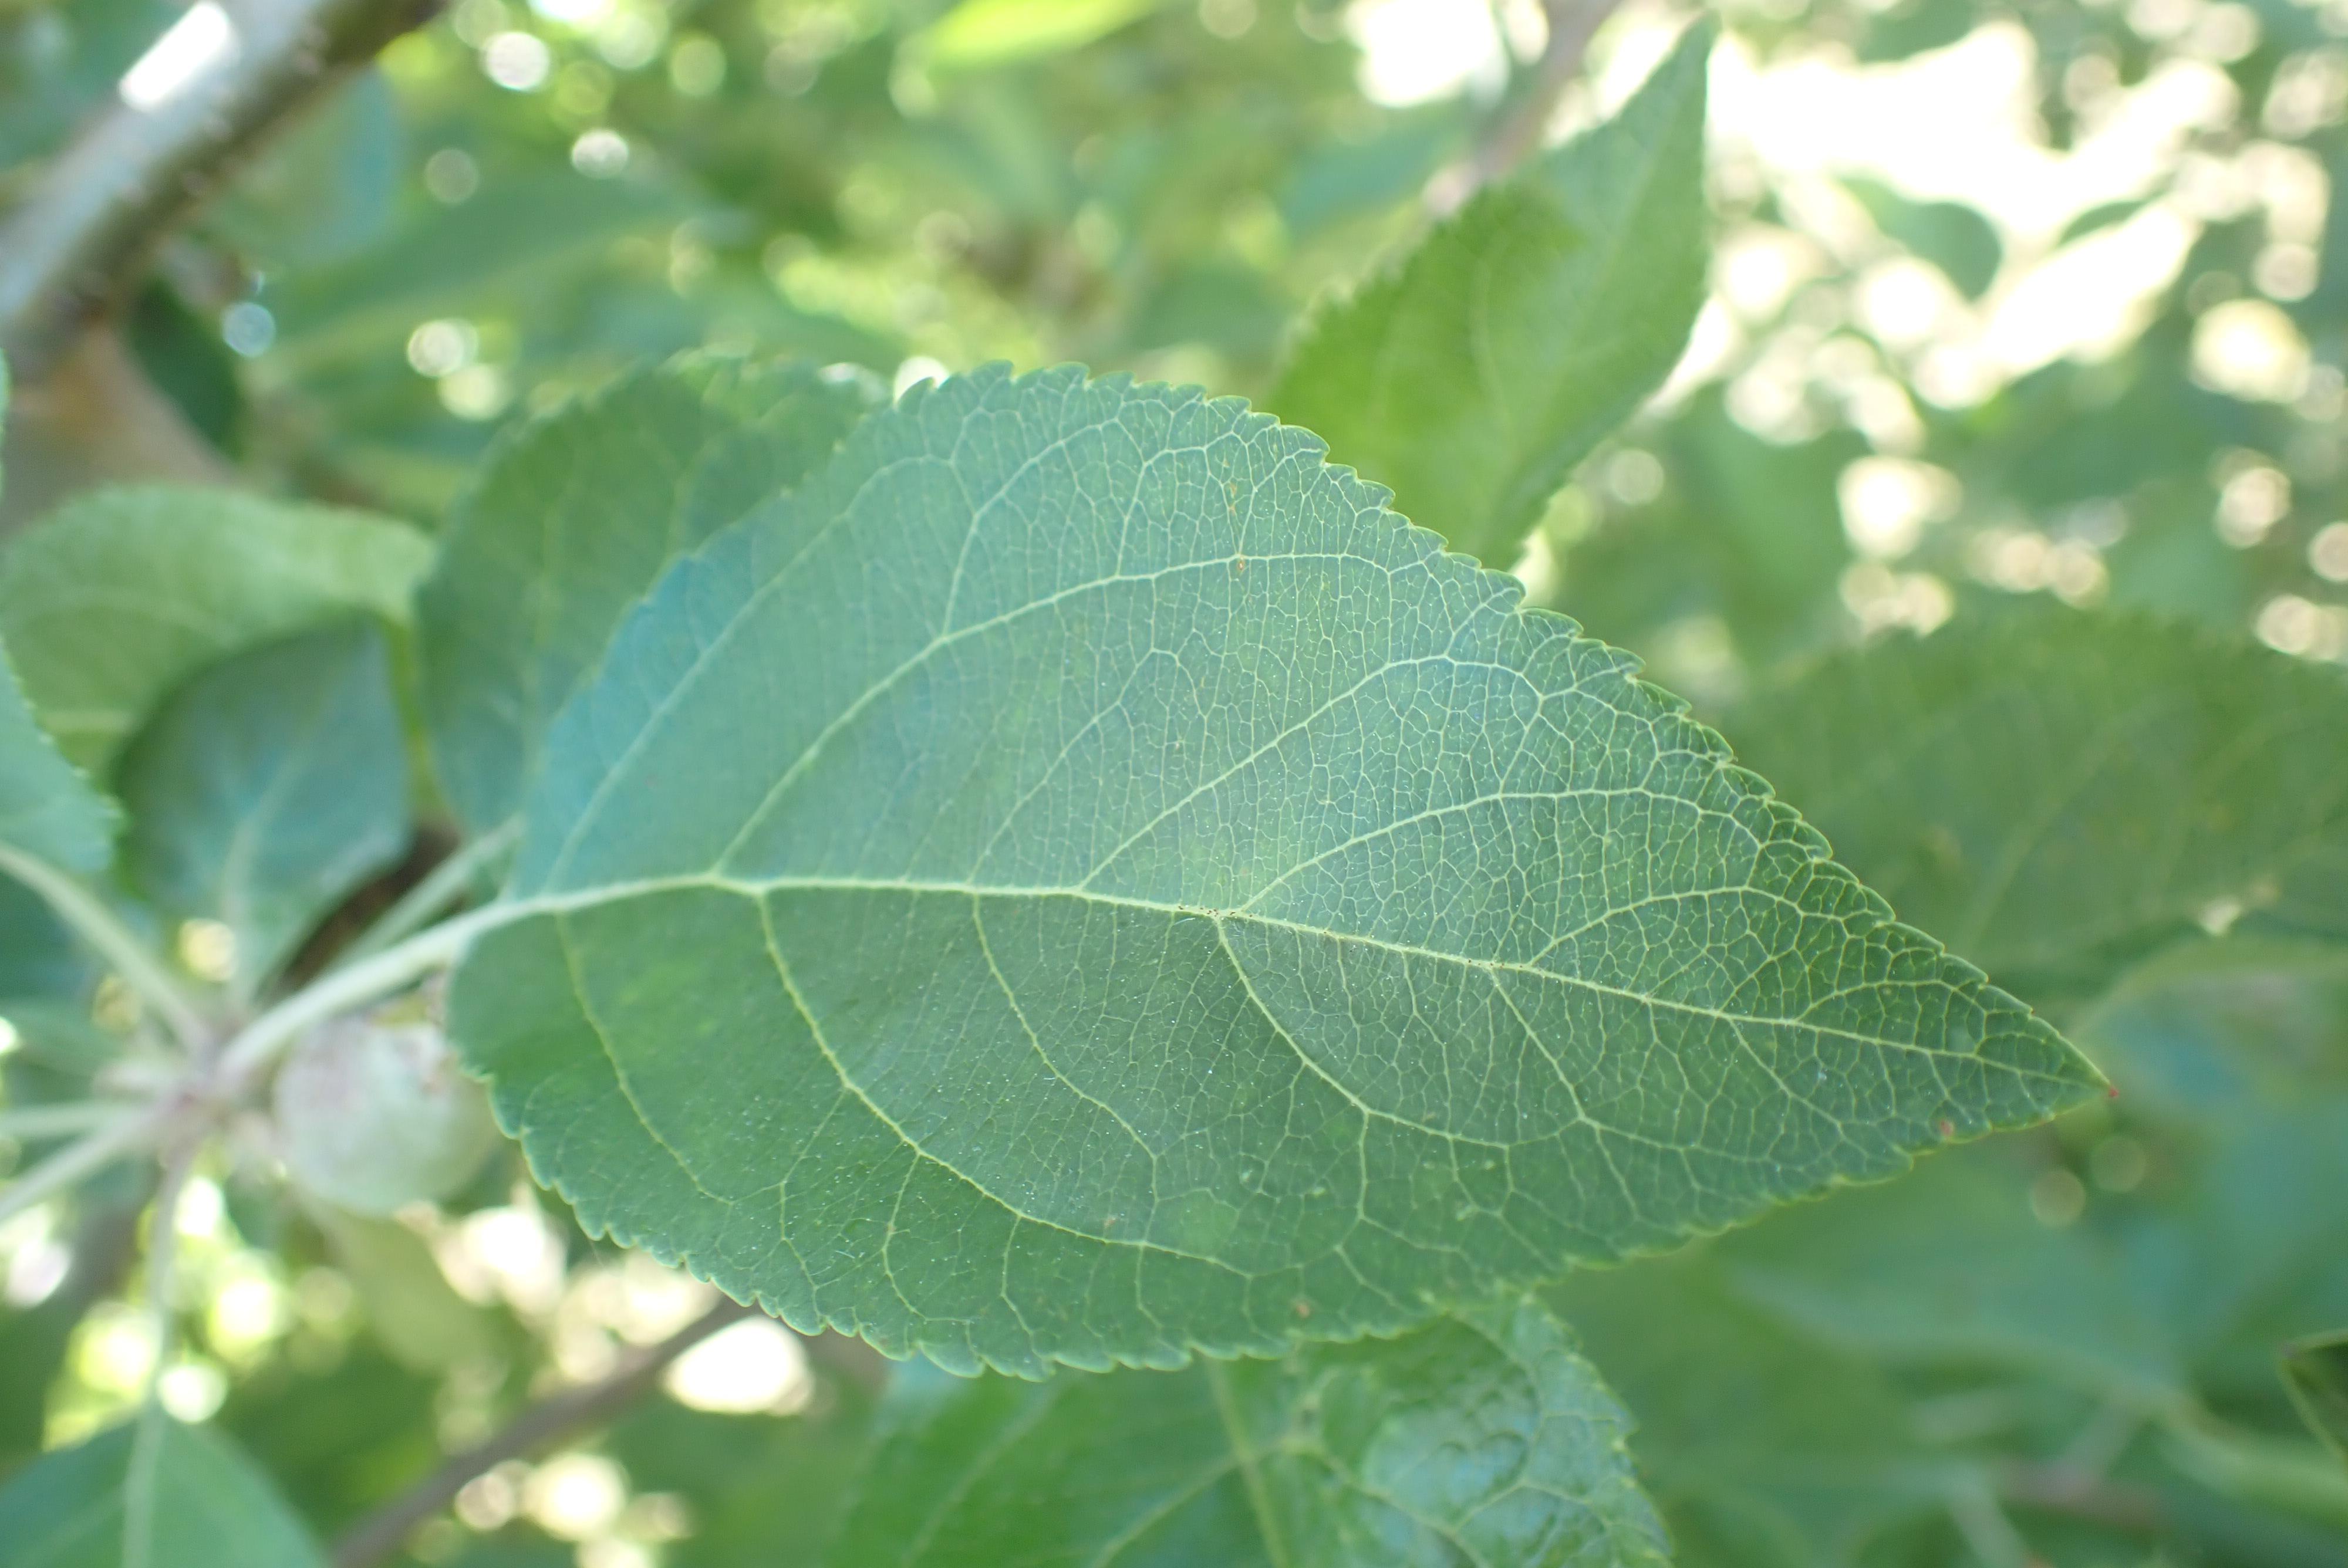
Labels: healthy